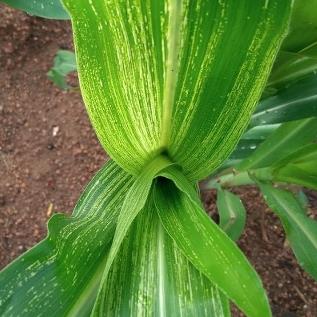
Crop: Maize
Condition: stripe-d